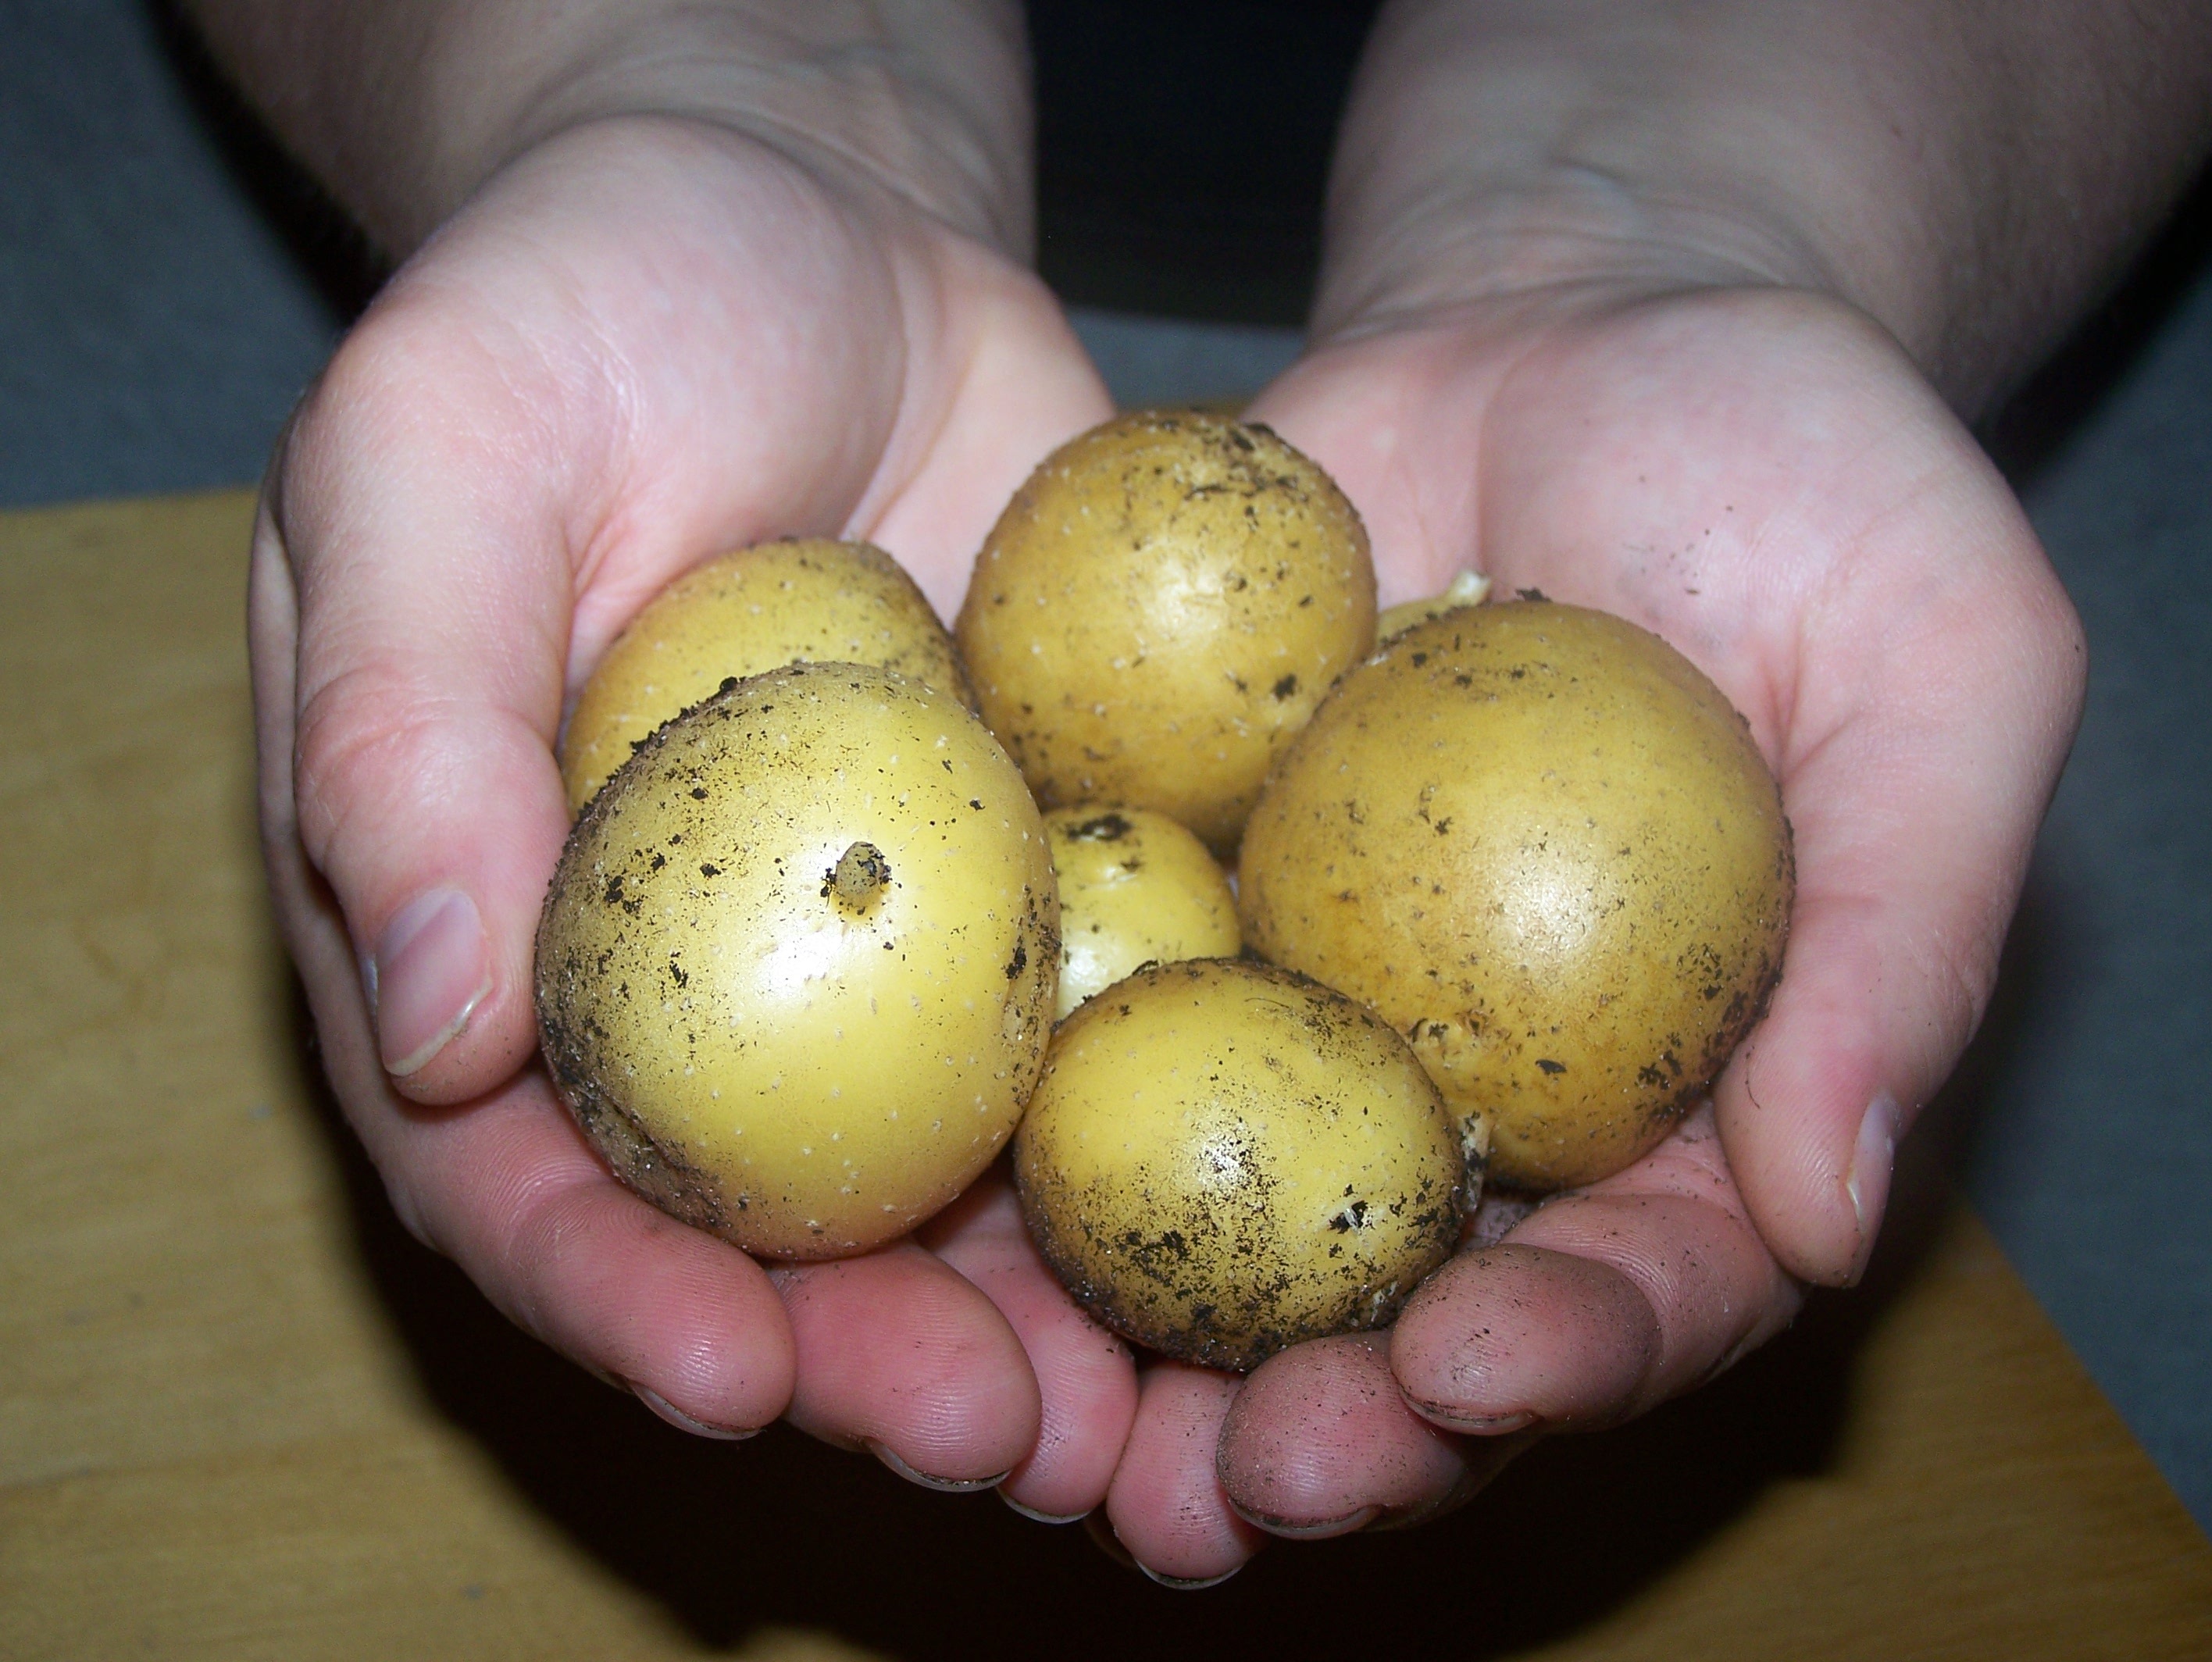
plant, fruit, food, produce, vegetable, vegetables, vegetarian, raw, frisch, potatoes, root vegetables, flowering plant, tuber, land plant